Tetsuto Yamada

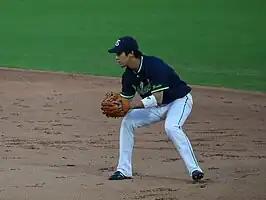
Yamada taking fielding practice in 2017 at Mazda Stadium

Yamada was well-regarded for his power before he became a professional player, hitting 31 home runs in high school. Although he has been called the best NPB player in terms of power and speed, Yamada does not call himself a home run hitter. He is a right-handed hitter who has always had a strong tendency to pull the ball into left field, and has been increasing that percentage year by year. Multiple foreign players in the league have said that Yamada, despite his relatively small size, can hit for home runs so well because of his ability to hit under the ball and apply backspin, as well as his quick bat speed. Yakult's home Jingu Stadium is one of the smallest stadiums in NPB, contributing to players' ability to hit home runs there, but in 2018 Yamada's average home run distance at Jingu was 121.7 m, with only a few home runs that were aided by the stadium dimensions.